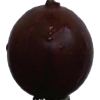
Label: gooseberry